Wigan

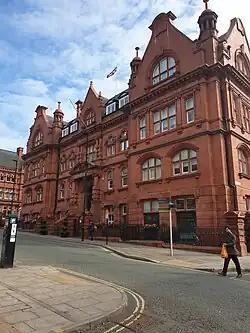
Wigan Town Hall

There was a rivalry between the lords of the manor and borough. The lord of the manor complained in 1328 that the burgesses were holding private markets, from which he gained no revenue. The rivalry continued in the 16th century, with Bishop Stanley unsuccessfully challenging the right of the burgesses to hold markets, believing it should be the right of the lord of the manor. In 1583 the corporation of the borough attempted to usurp the lord of the manor by laying claim to the lordship. They did so because they felt they were fulfilling the duties of the lord: to improve waste and common land and allowing construction on this land, running courts, and mining coal. A compromise was reached, dividing some power between the two parties.